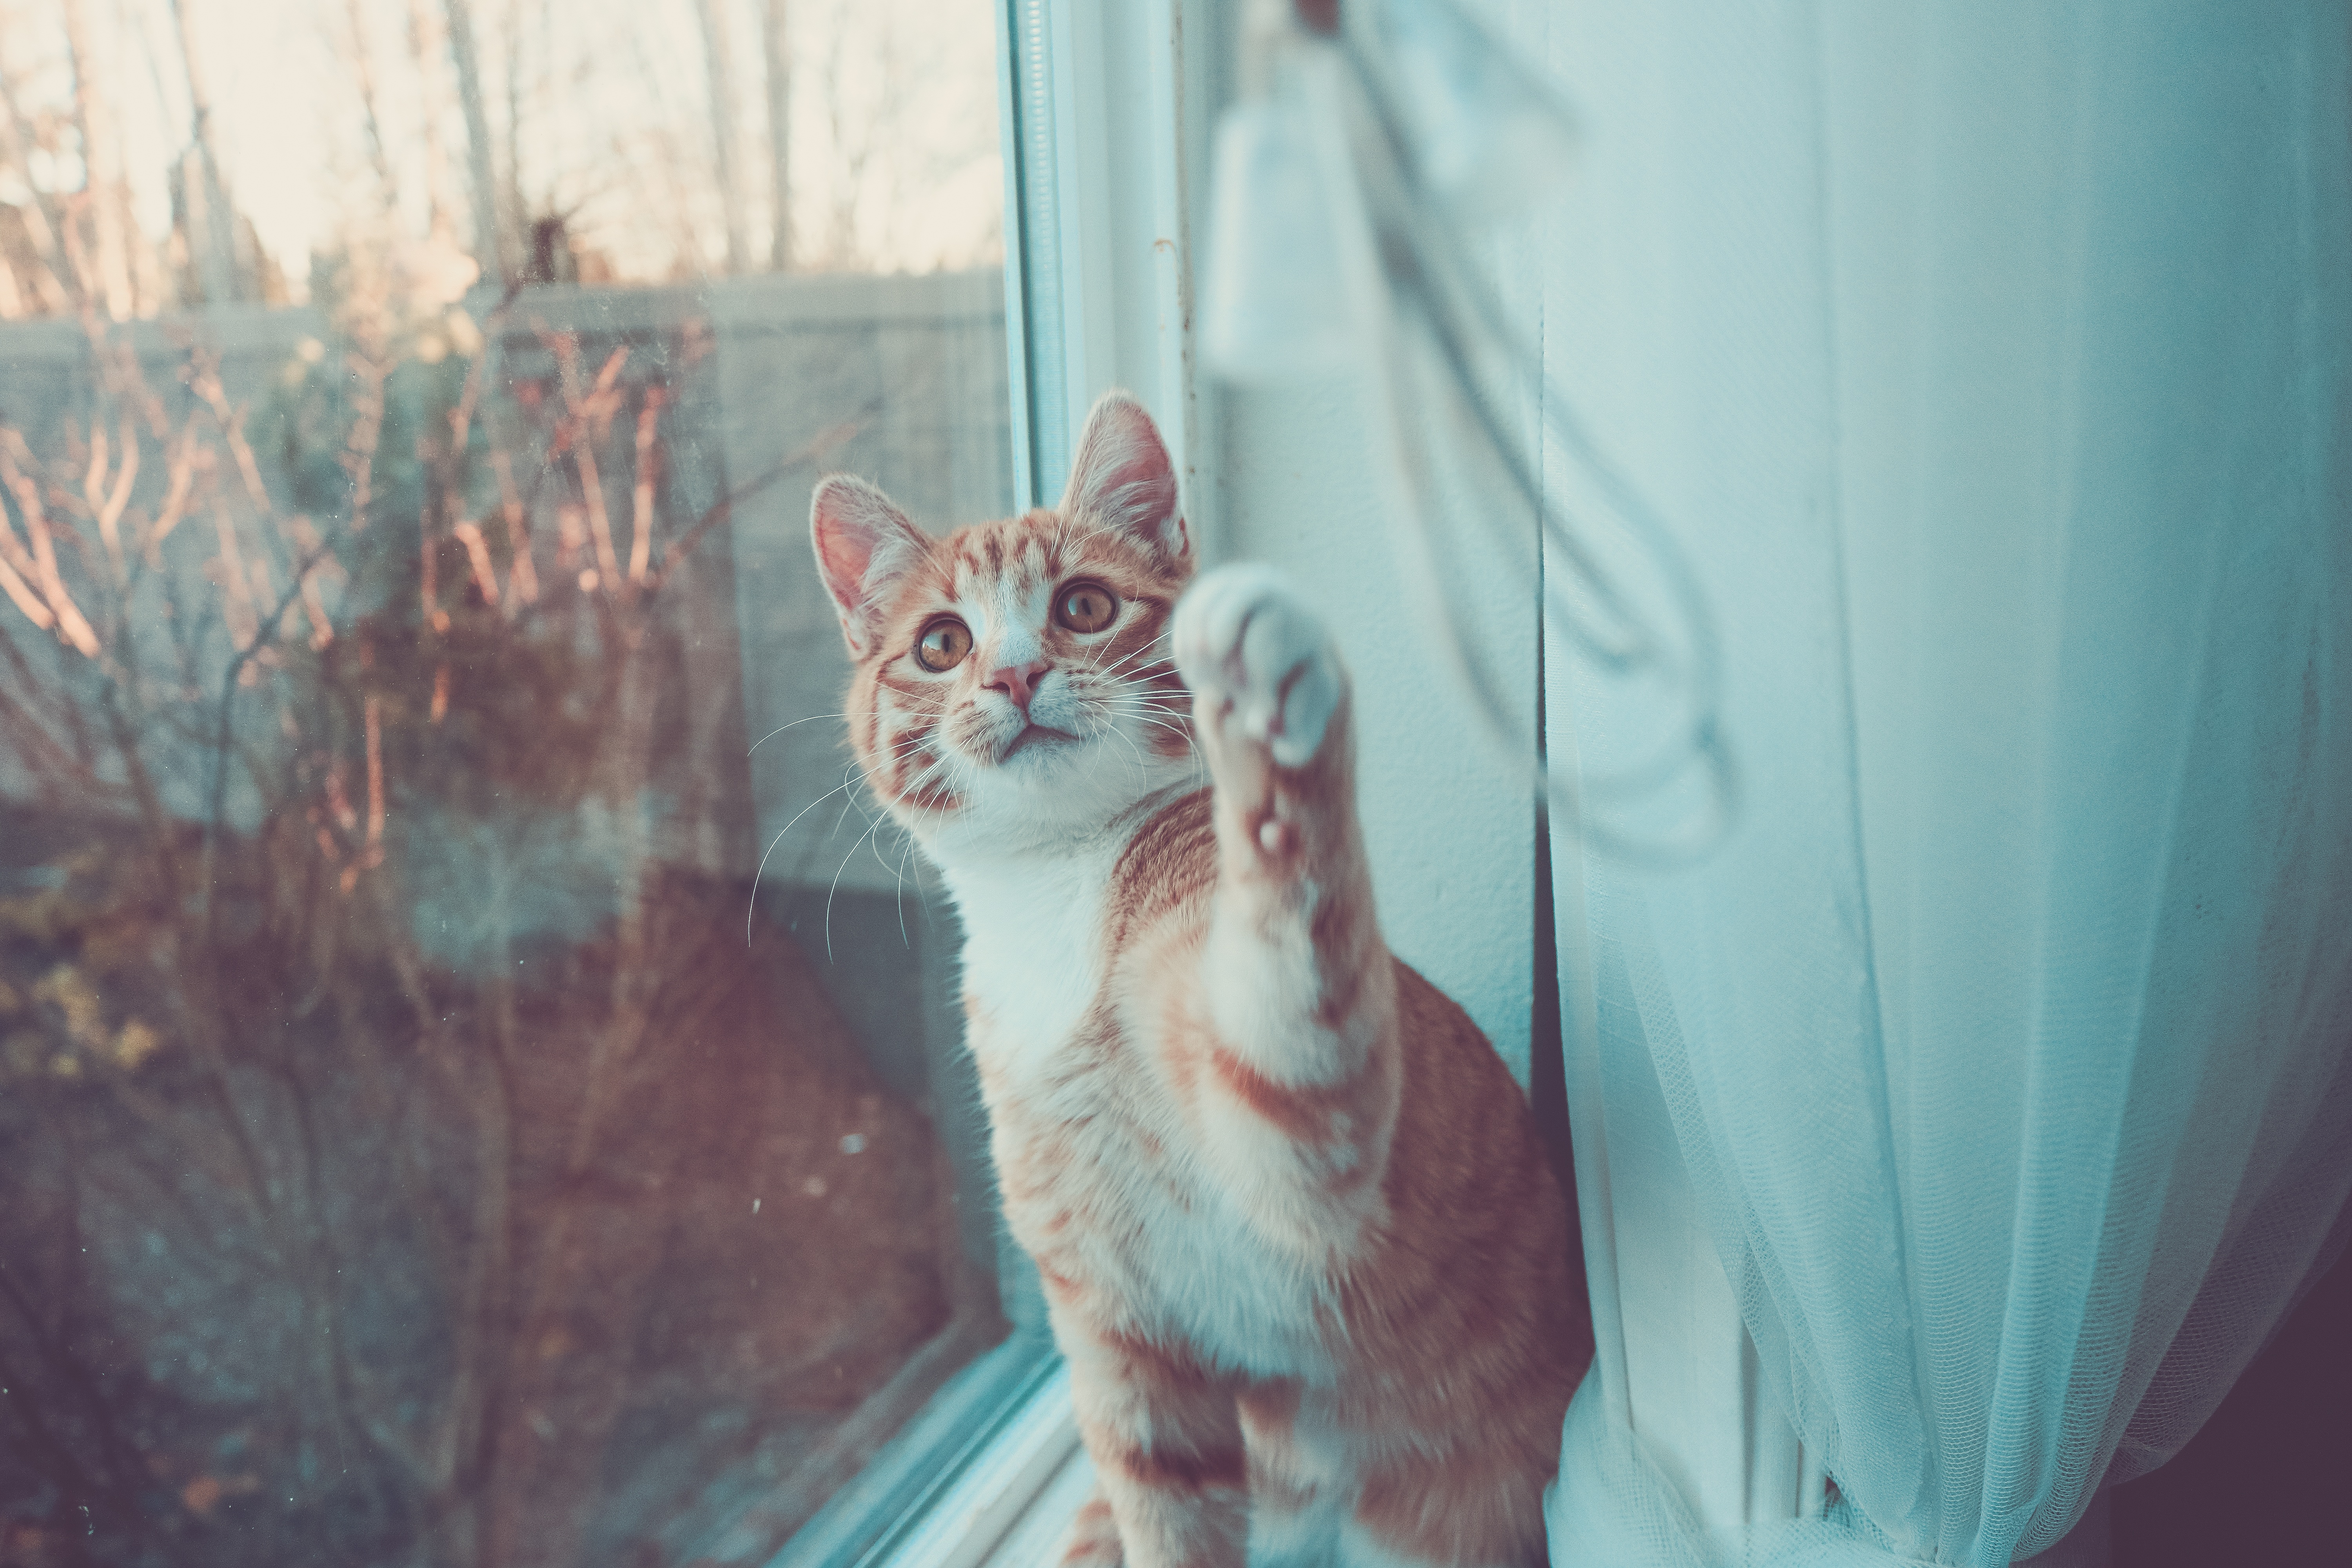
animal, cute, pet, fur, orange, young, fluffy, kitten, cat, tabby, mammal, playing, playful, face, whiskers, kitty, eye, furry, puss, vertebrate, domestic, cute cat, charming, small to medium sized cats, cat like mammal